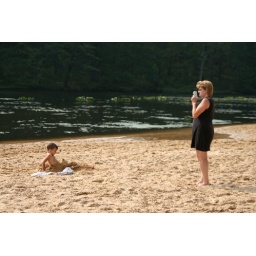
While her attention drifted to other things, her son was slowly consumed by sand crabs.